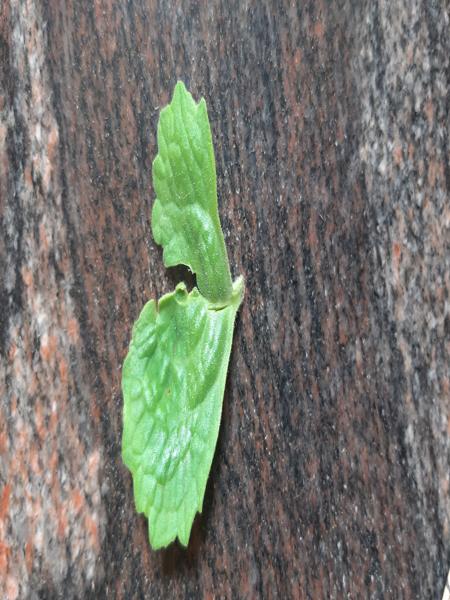
Plant: Doddpathre